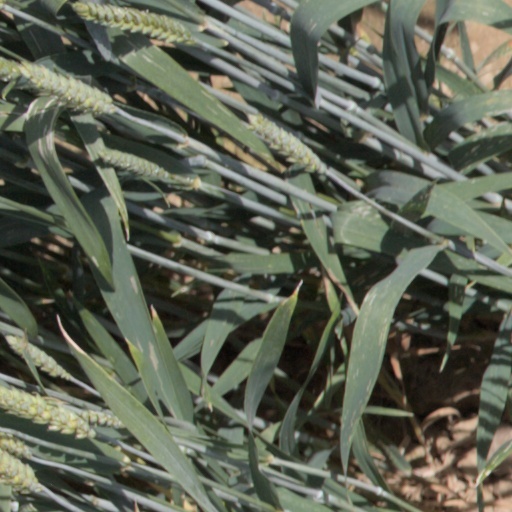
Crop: wheat